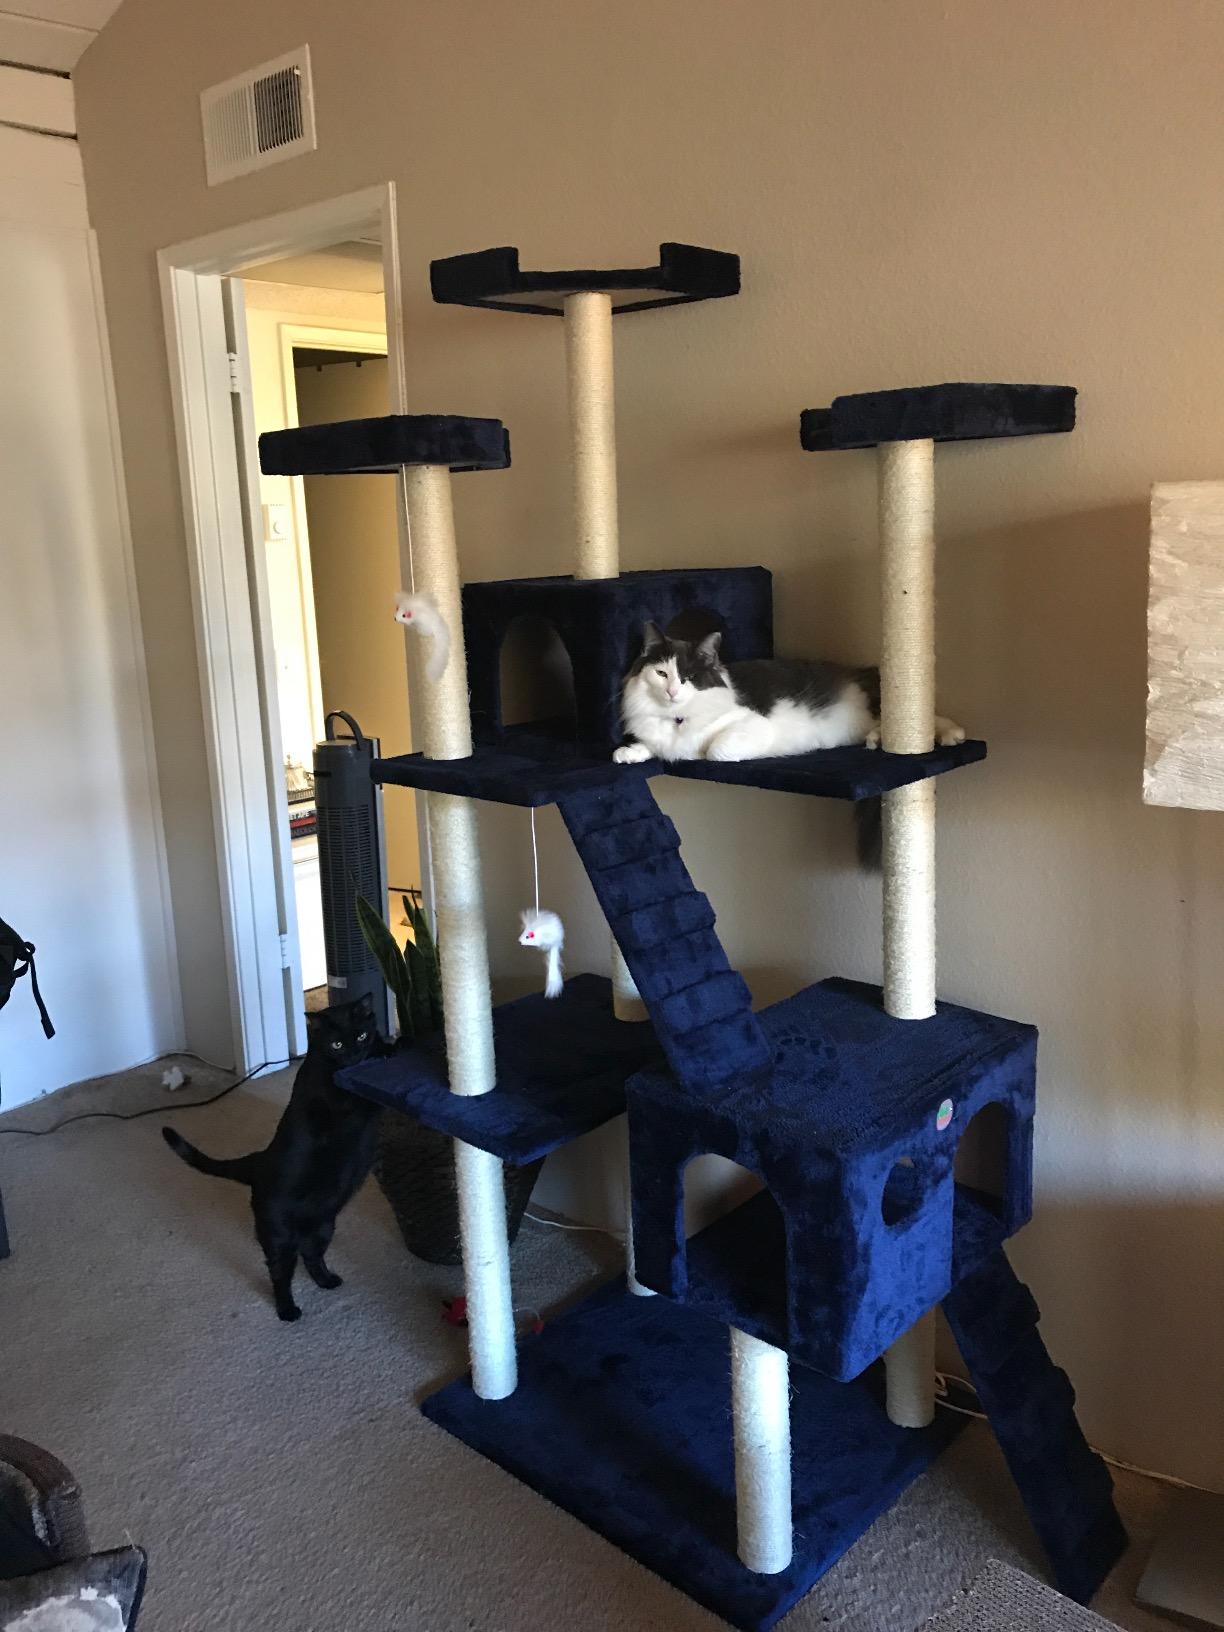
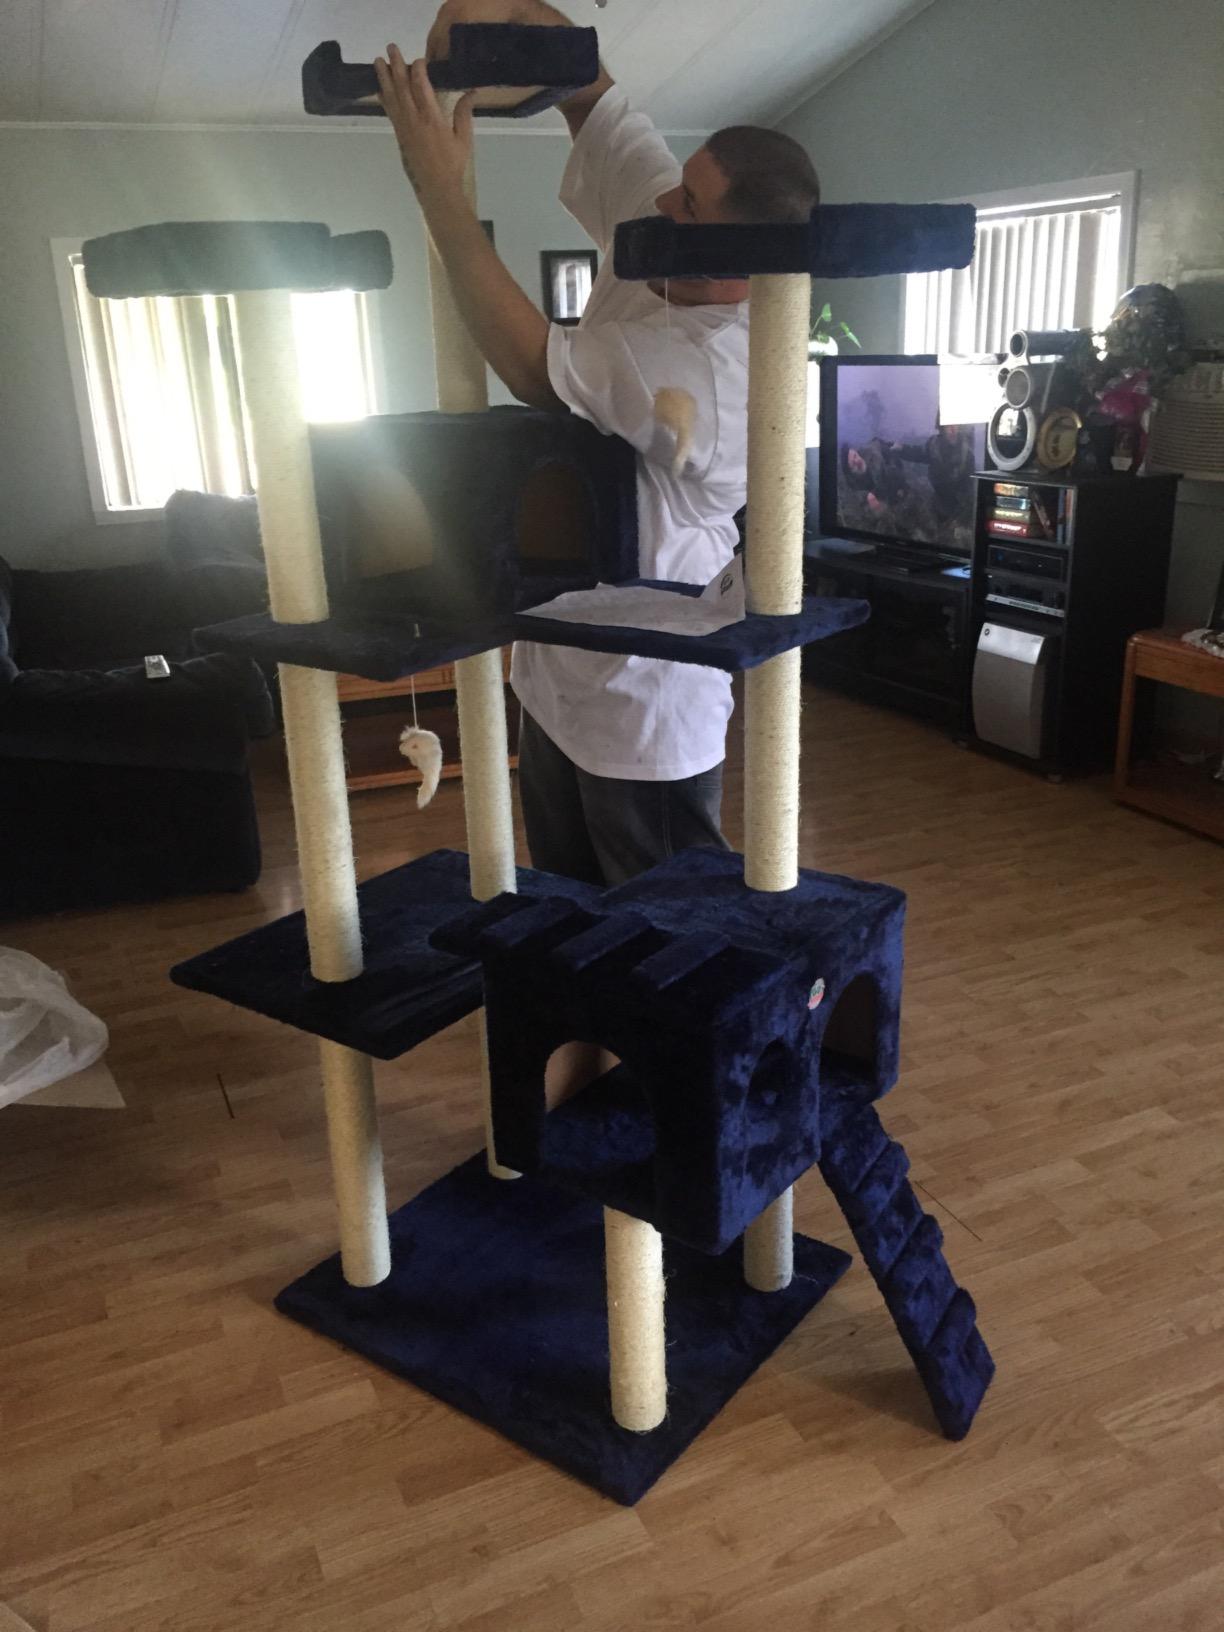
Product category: items_cat tree
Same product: yes